Oriental Bay

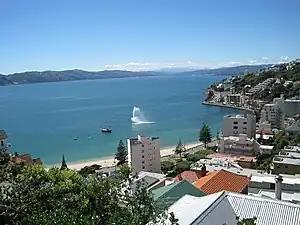

Oriental Bay is a bay and suburb of Wellington, the capital city of New Zealand. Known for being both a popular beach and an opulent centre of affluence in the city, it is located close to the central business district on Wellington Harbour.